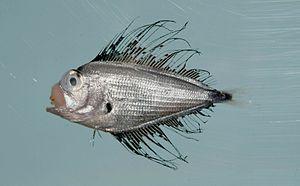
Les Bramidae sont une famille de poissons téléostéens de l’ordre des Perciformes.